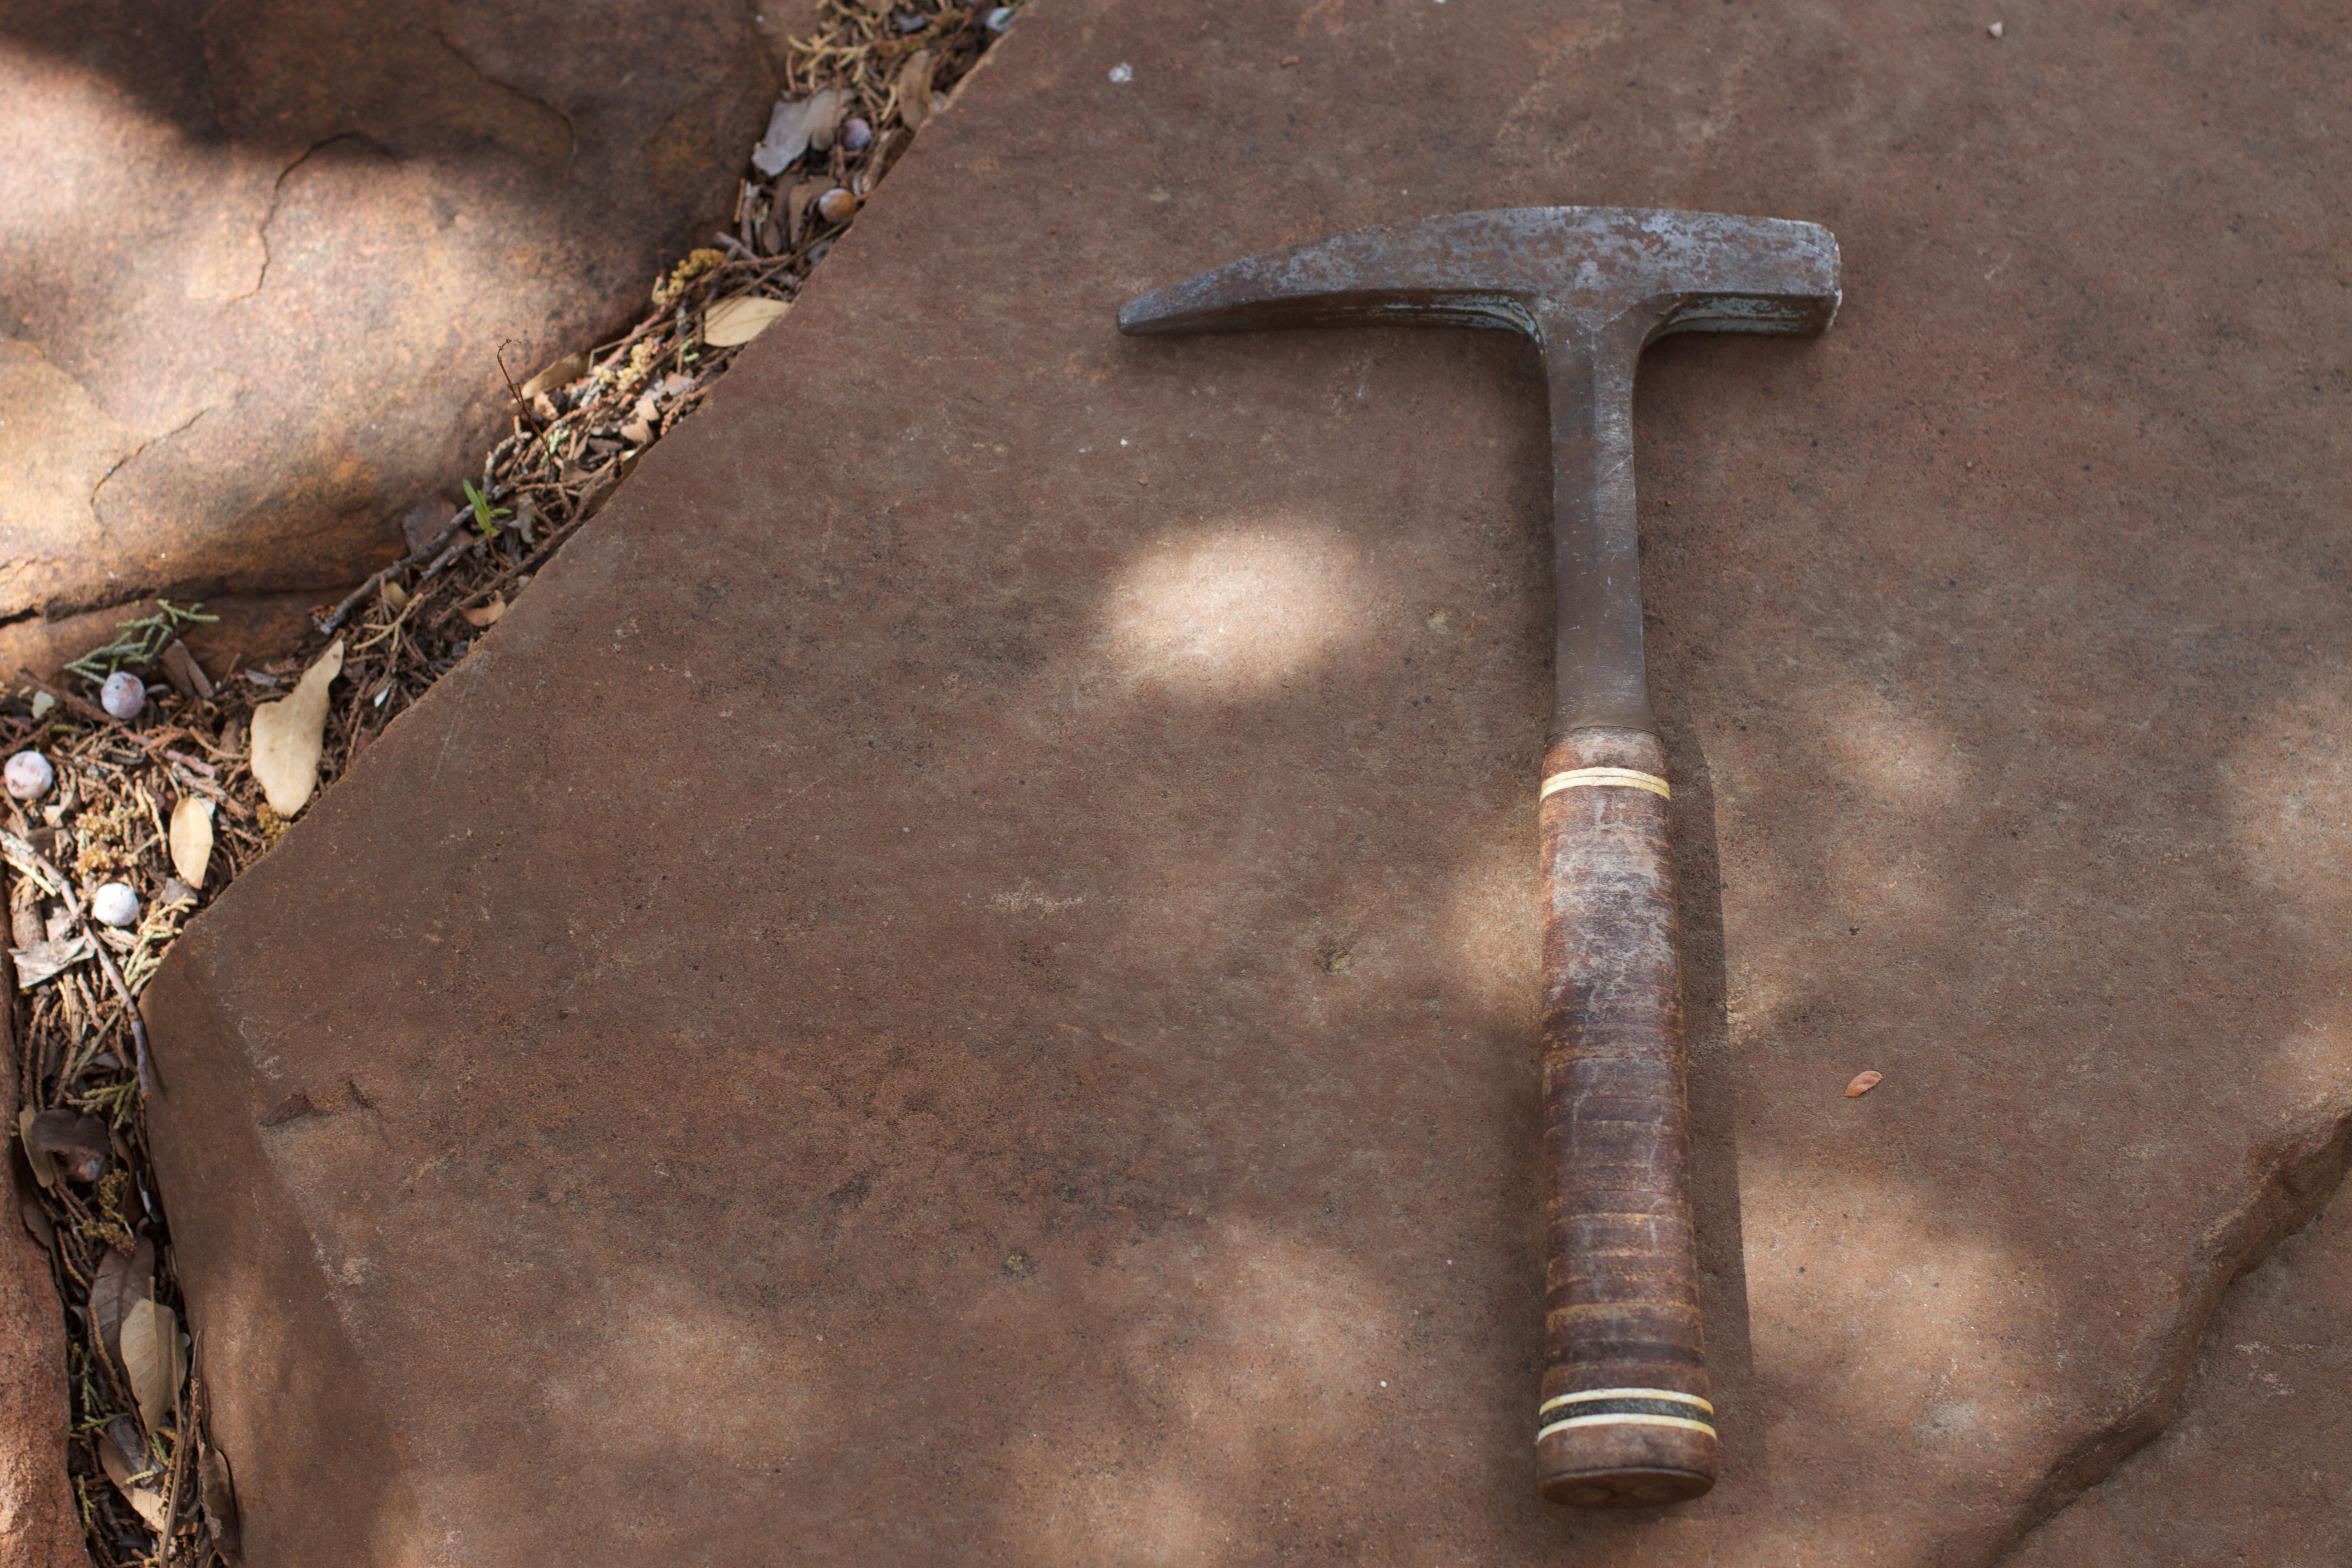
tool, soil